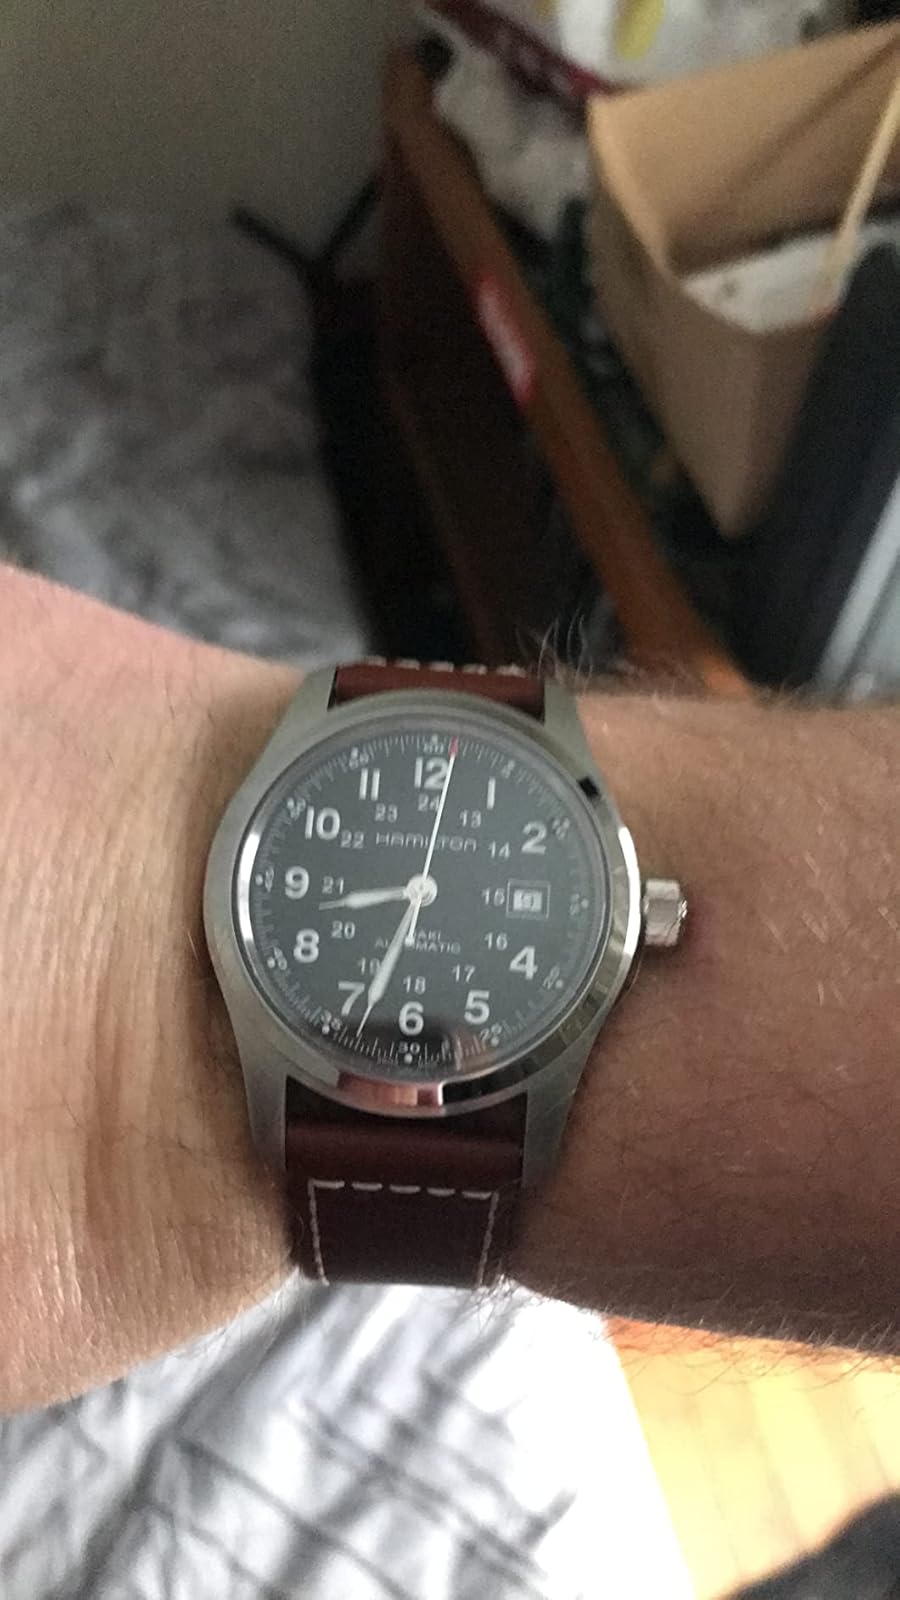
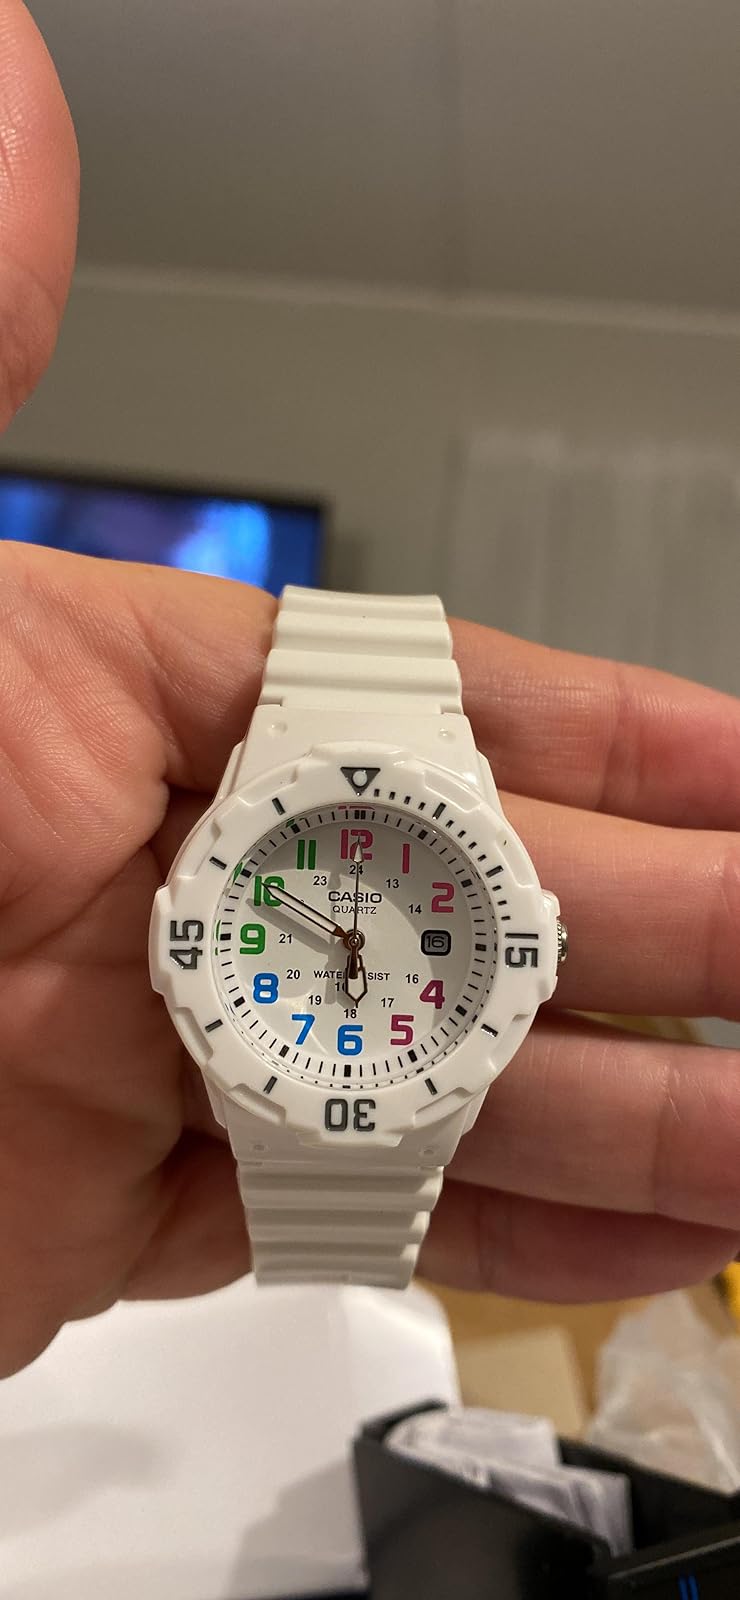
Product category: accessories_watch
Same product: no